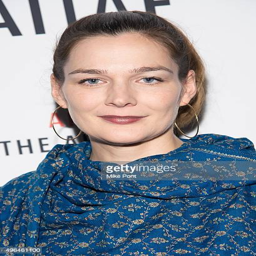
actor attends the arts in the 7th annual performance